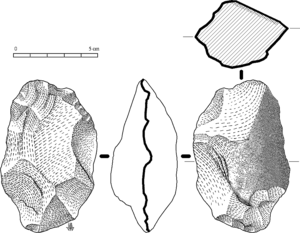
Biface tres archaique ramassé d'une haute terrace fluviatile de la vallée du Duero (Valladolid, Espagne) et a etté daté dans l'Acheuleen/Abbevillien (Paléolithique inférieur)
Les termes « Chelléen » ou « Abbevillien », aujourd'hui tombés en désuétude, désignaient une industrie lithique ancienne du Paléolithique inférieur d'Europe occidentale et d'Afrique du Nord, antérieure à l'Acheuléen et caractérisée par des bifaces grossiers et irréguliers.